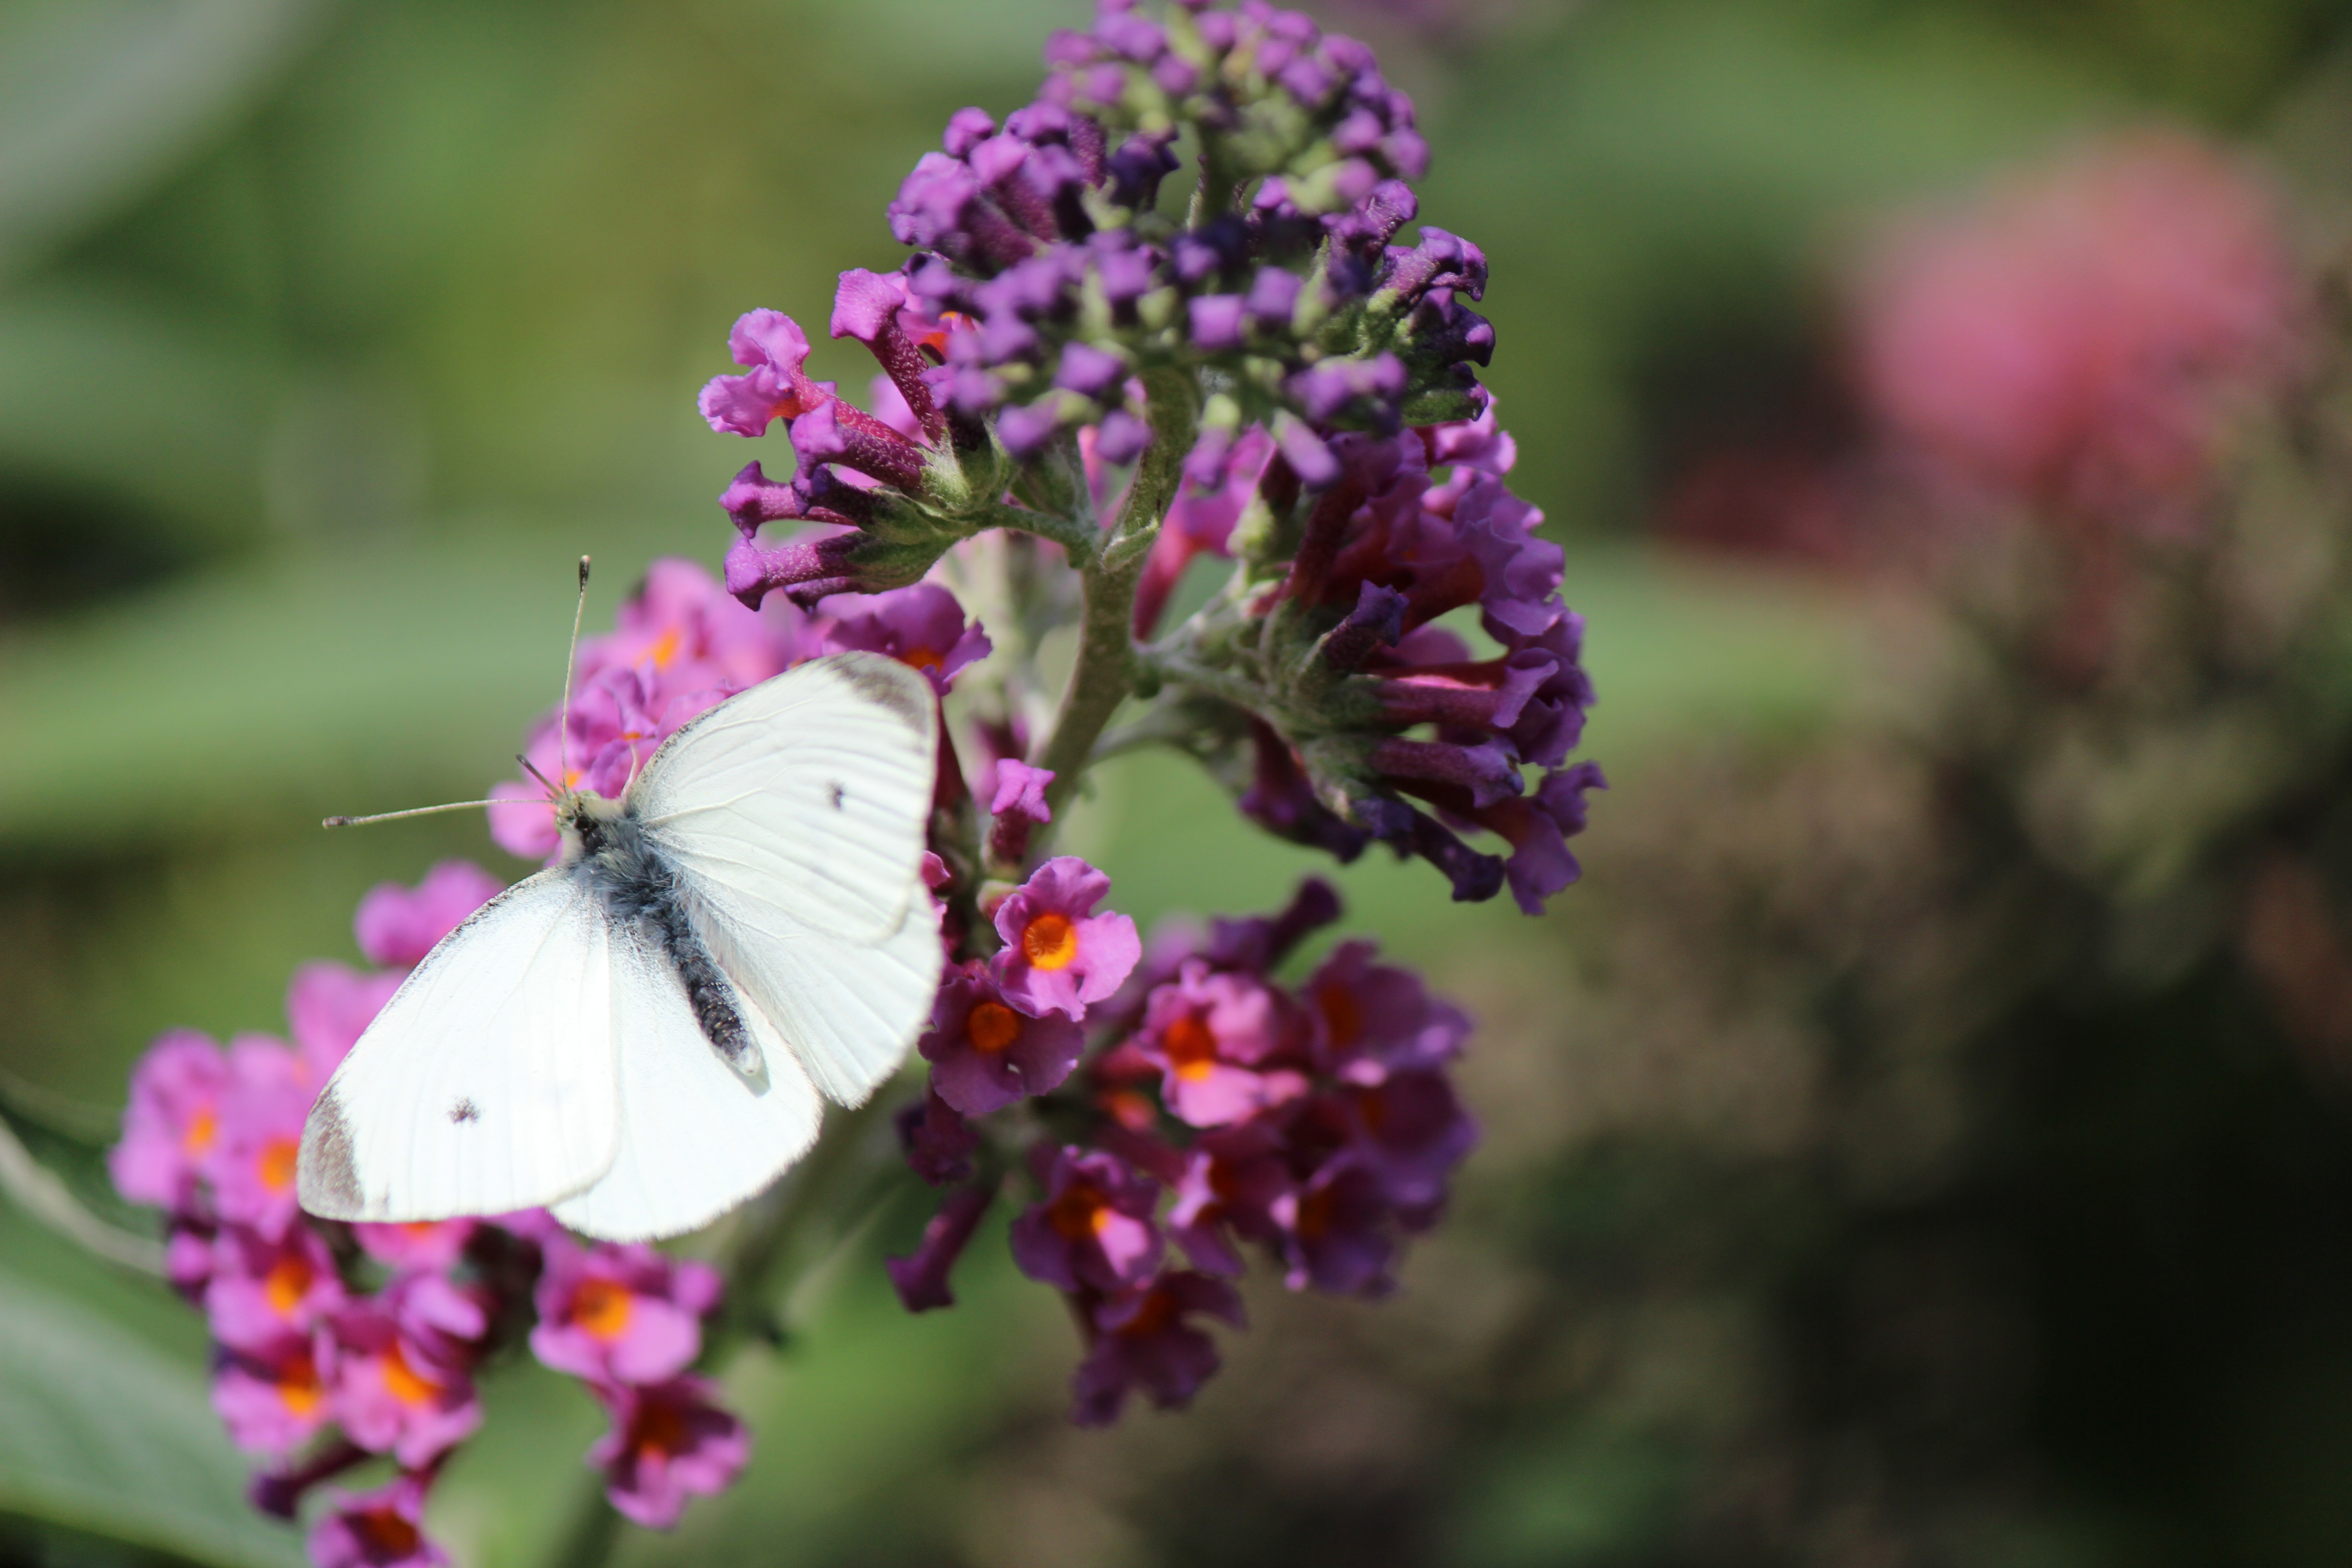
nature, blossom, plant, flower, petal, animal, summer, insect, natural, botany, butterfly, freedom, colorful, garden, flora, fauna, invertebrate, wildflower, flowers, close up, nectar, macro photography, summer flowers, pollinator, moths and butterflies